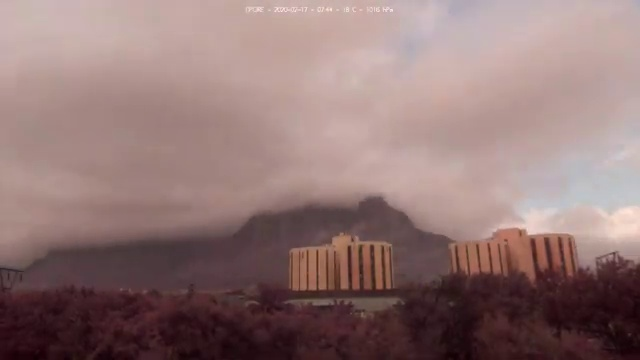
Fire: no
Smoke: no